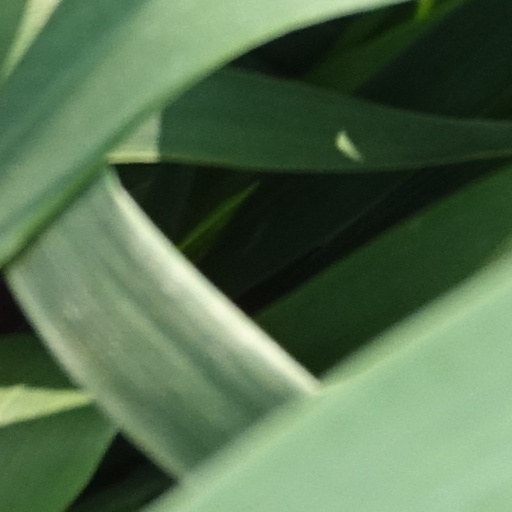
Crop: wheat